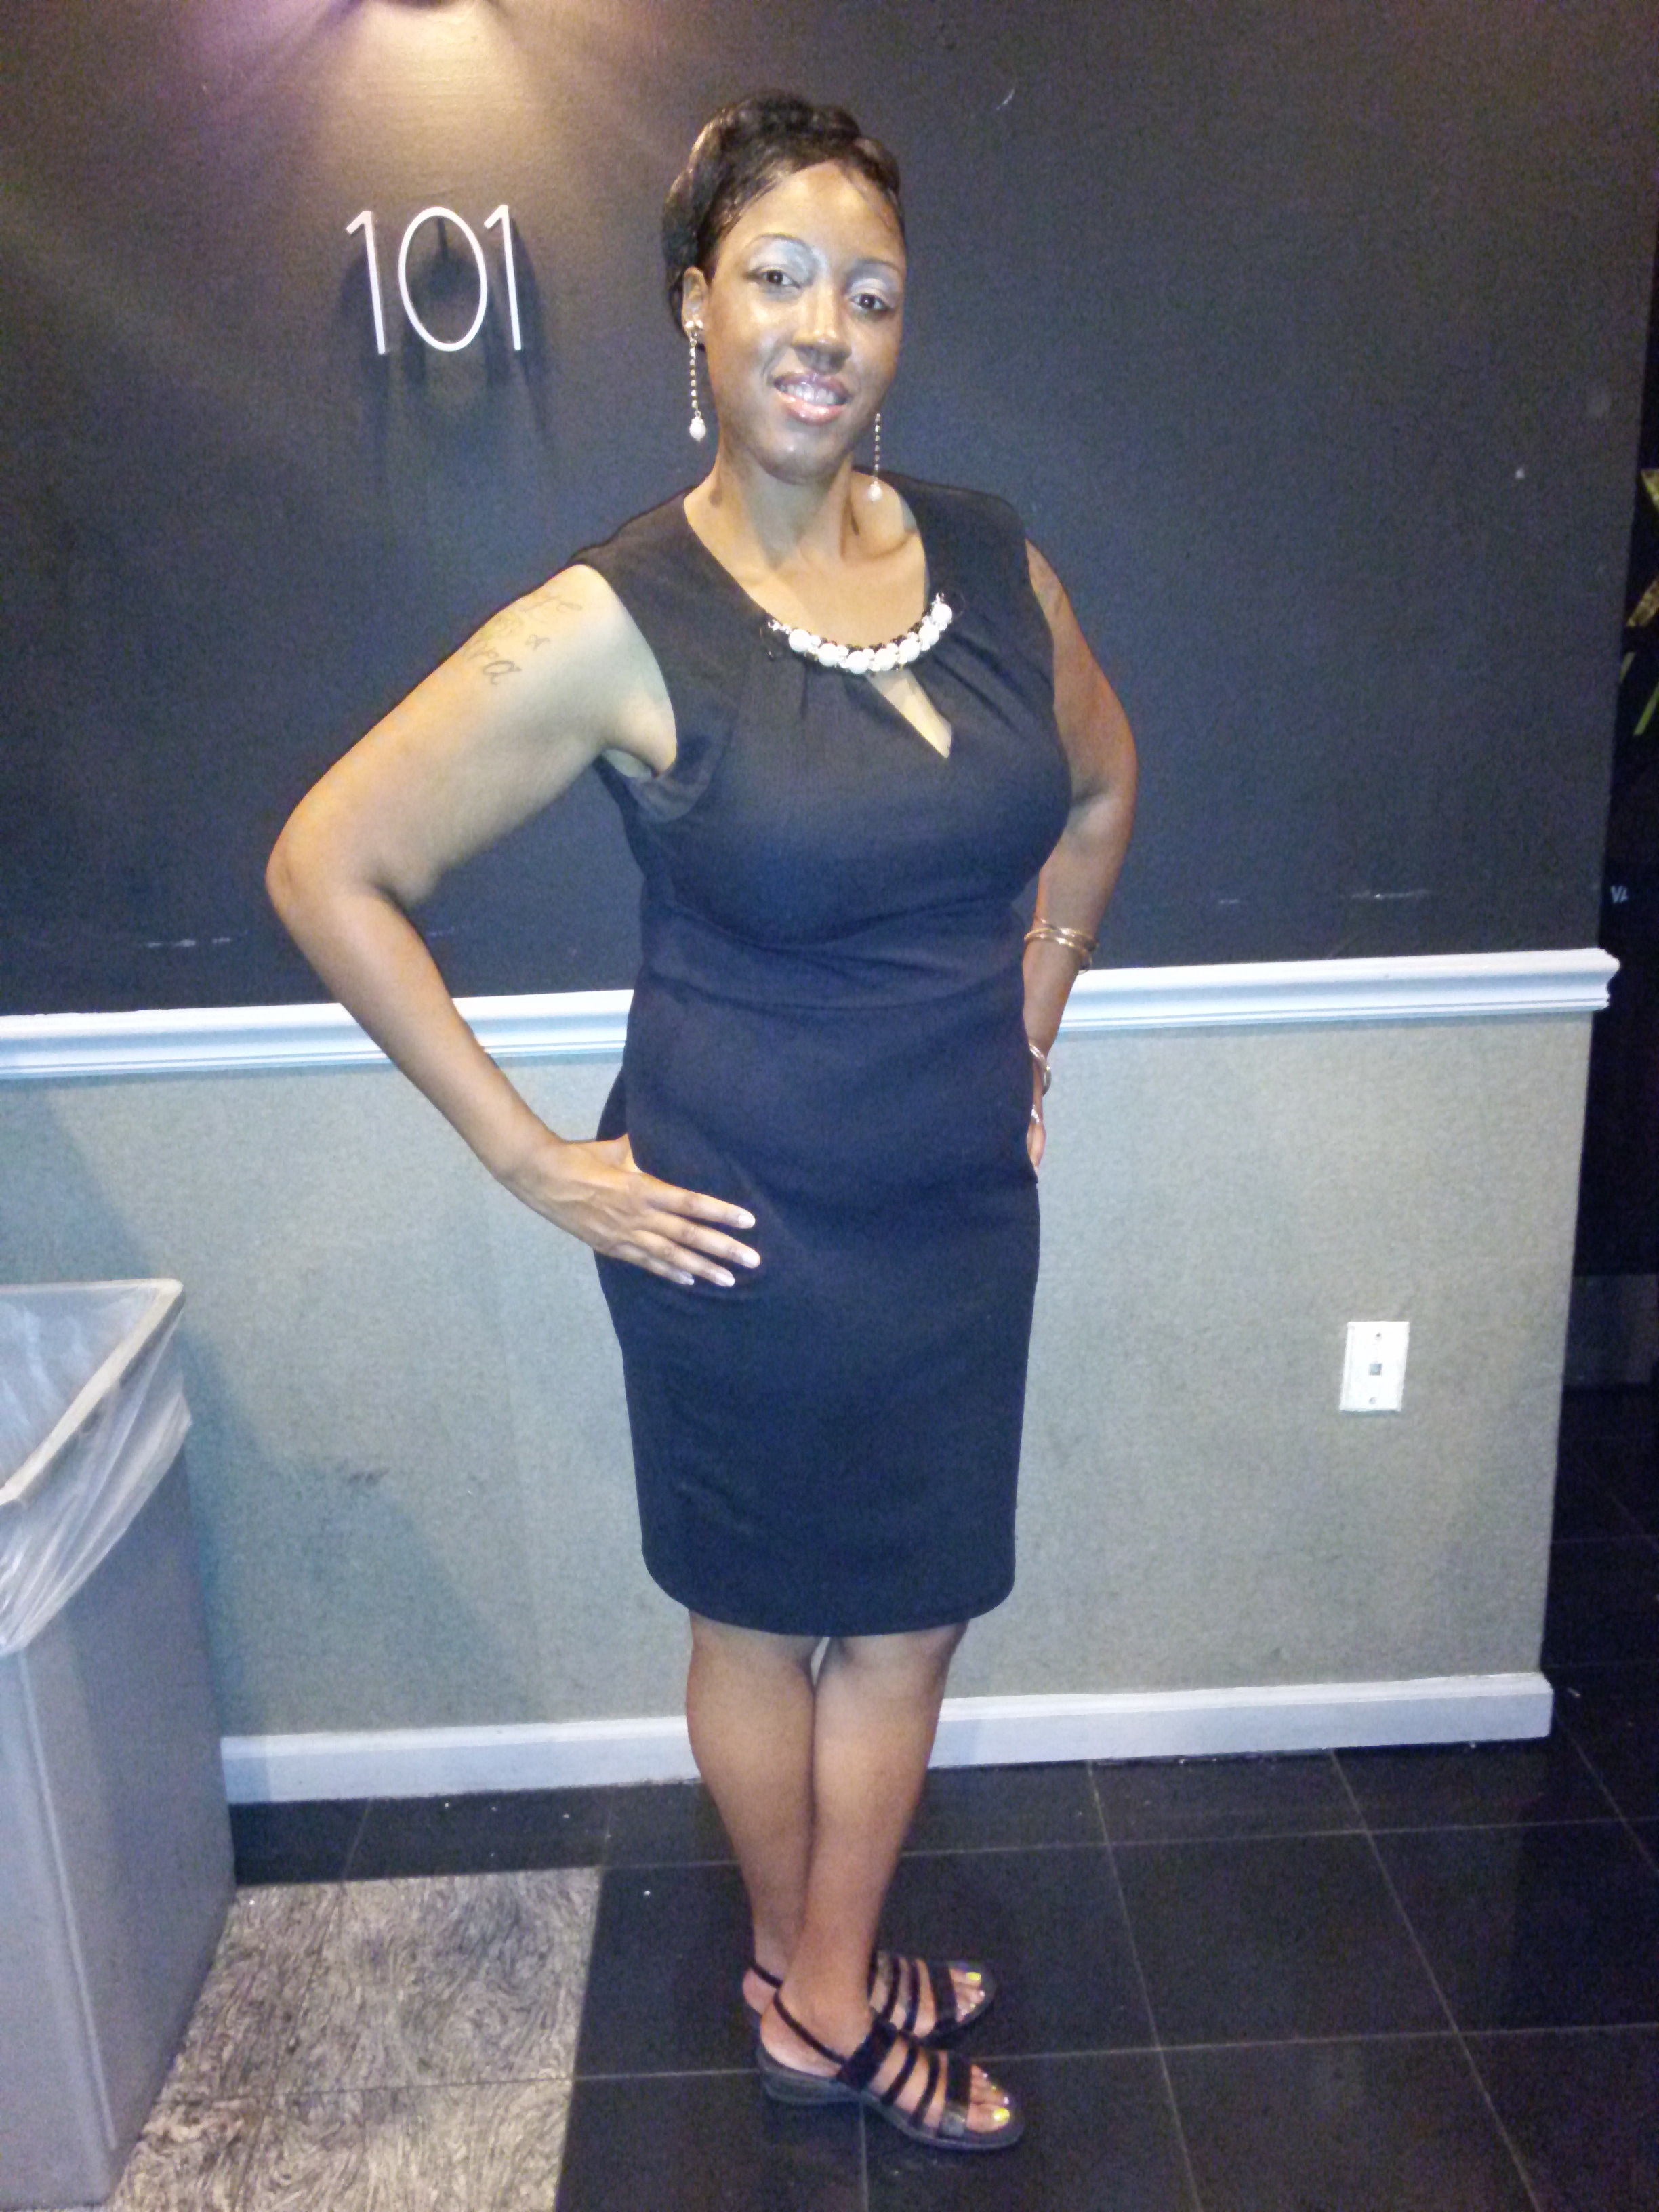
person, leg, model, fashion, muscle, human body, dress, thigh, beauty, abdomen, photo shoot, flooring, little black dress, supermodel